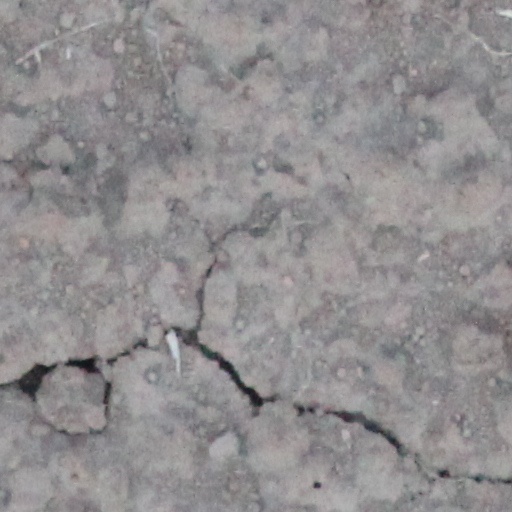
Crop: wheat